Sutherland

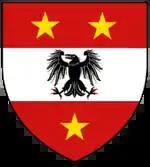
Coat of arms of the former Sutherland County Council, granted 1957

The Diocese of Caithness was established in the 12th century. The bishop's seat was initially at Halkirk, but in the early 13th century was moved to Dornoch Cathedral, which was begun in 1224. Around the same time, a new earldom of Sutherland was created from the southern part of the old joint earldom of Orkney and Caithness.